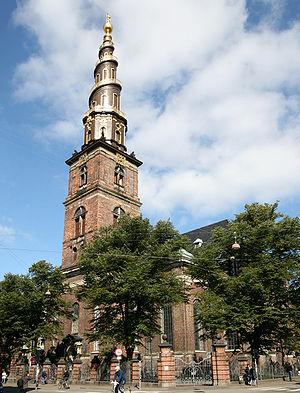
Un clocher tors ou clocher flammé est un clocher dont la flèche est spiralée, souvent couverte d'ardoise. Le clocher d'une église se compose le plus souvent d'une tour carrée en pierre sur laquelle repose une pyramide coiffée d'une flèche.
Copenhague, en danois : København /købm̩ˈhɑwˀn/ est la capitale et la plus grande ville du Danemark. La commune de Copenhague compte 623 404 habitants en 2014, et son agglomération, le Grand Copenhague, en compte 1 320 628. Le nom de Copenhague est généralement donné à l'ensemble du comté de Copenhague, qui regroupe quant à lui 1 822 659 habitants. Située sur la côte orientale de l'île de Seeland, face au détroit d'Øresund qui sépare le Danemark de la Suède voisine, Copenhague est reliée à Malmö par le pont de l'Øresund. Son nom danois, København, déformation de Købmandshavn, rappelle sa position stratégique sur le Kattegat, à proximité immédiate de la mer Baltique.
L'église de Notre-Sauveur est une église baroque de Copenhague, au Danemark, dans le quartier de Christianshavn, l'église est célèbre pour sa flèche en spirale et son escalier en colimaçon externe, qui offre une large vue sur le centre-ville de Copenhague.